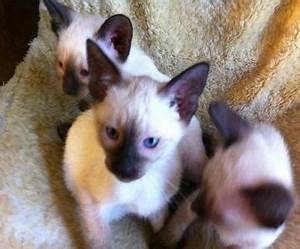
Label: cat